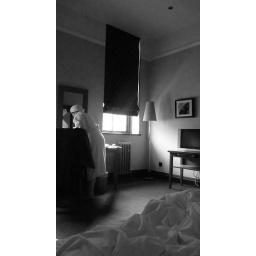
girl in the mirror